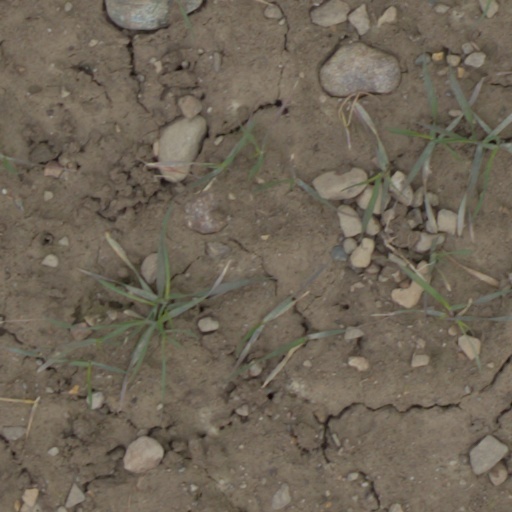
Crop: wheat